Moscow Oblast

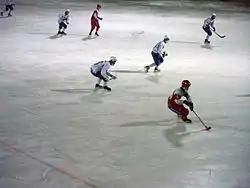
The 2011 Bandy World Championship Y-23 in Obukhovo

Moscow Oblast was awarded three Orders of Lenin, on 3 January 1934, 17 December 1956 and 5 December 1966.